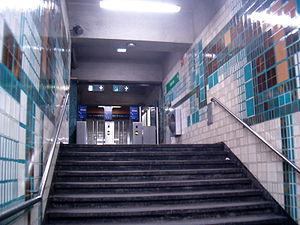
Intendente est une station du métro de Lisbonne sur la ligne verte.